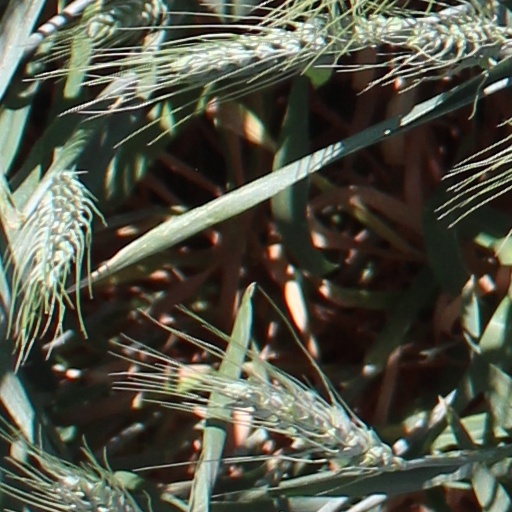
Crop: wheat